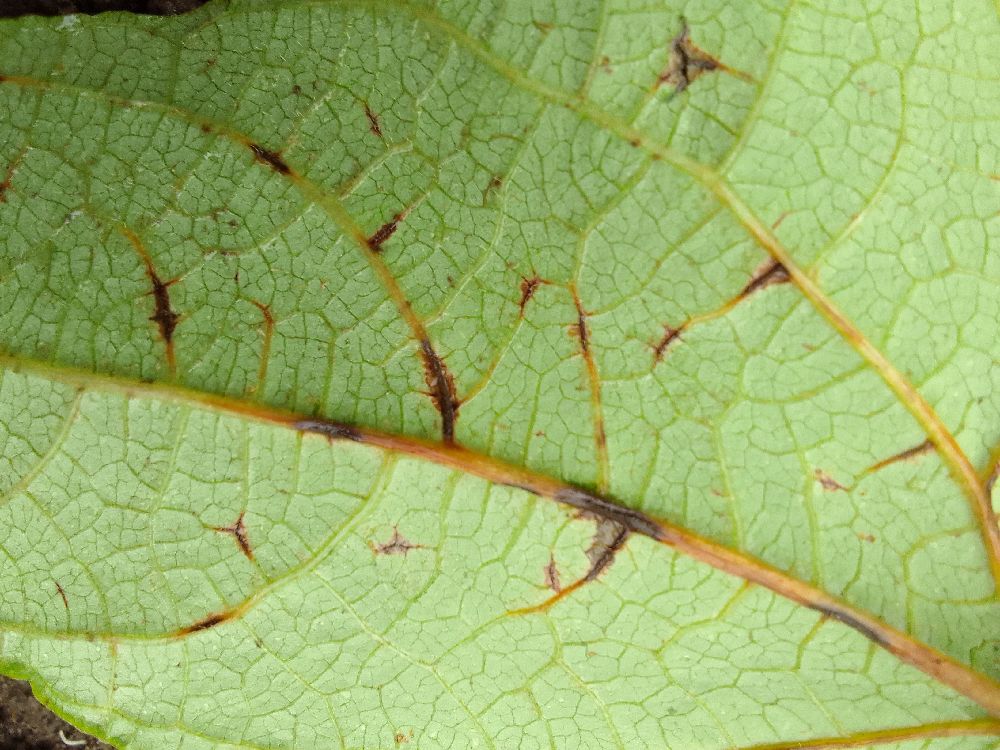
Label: anthracnose